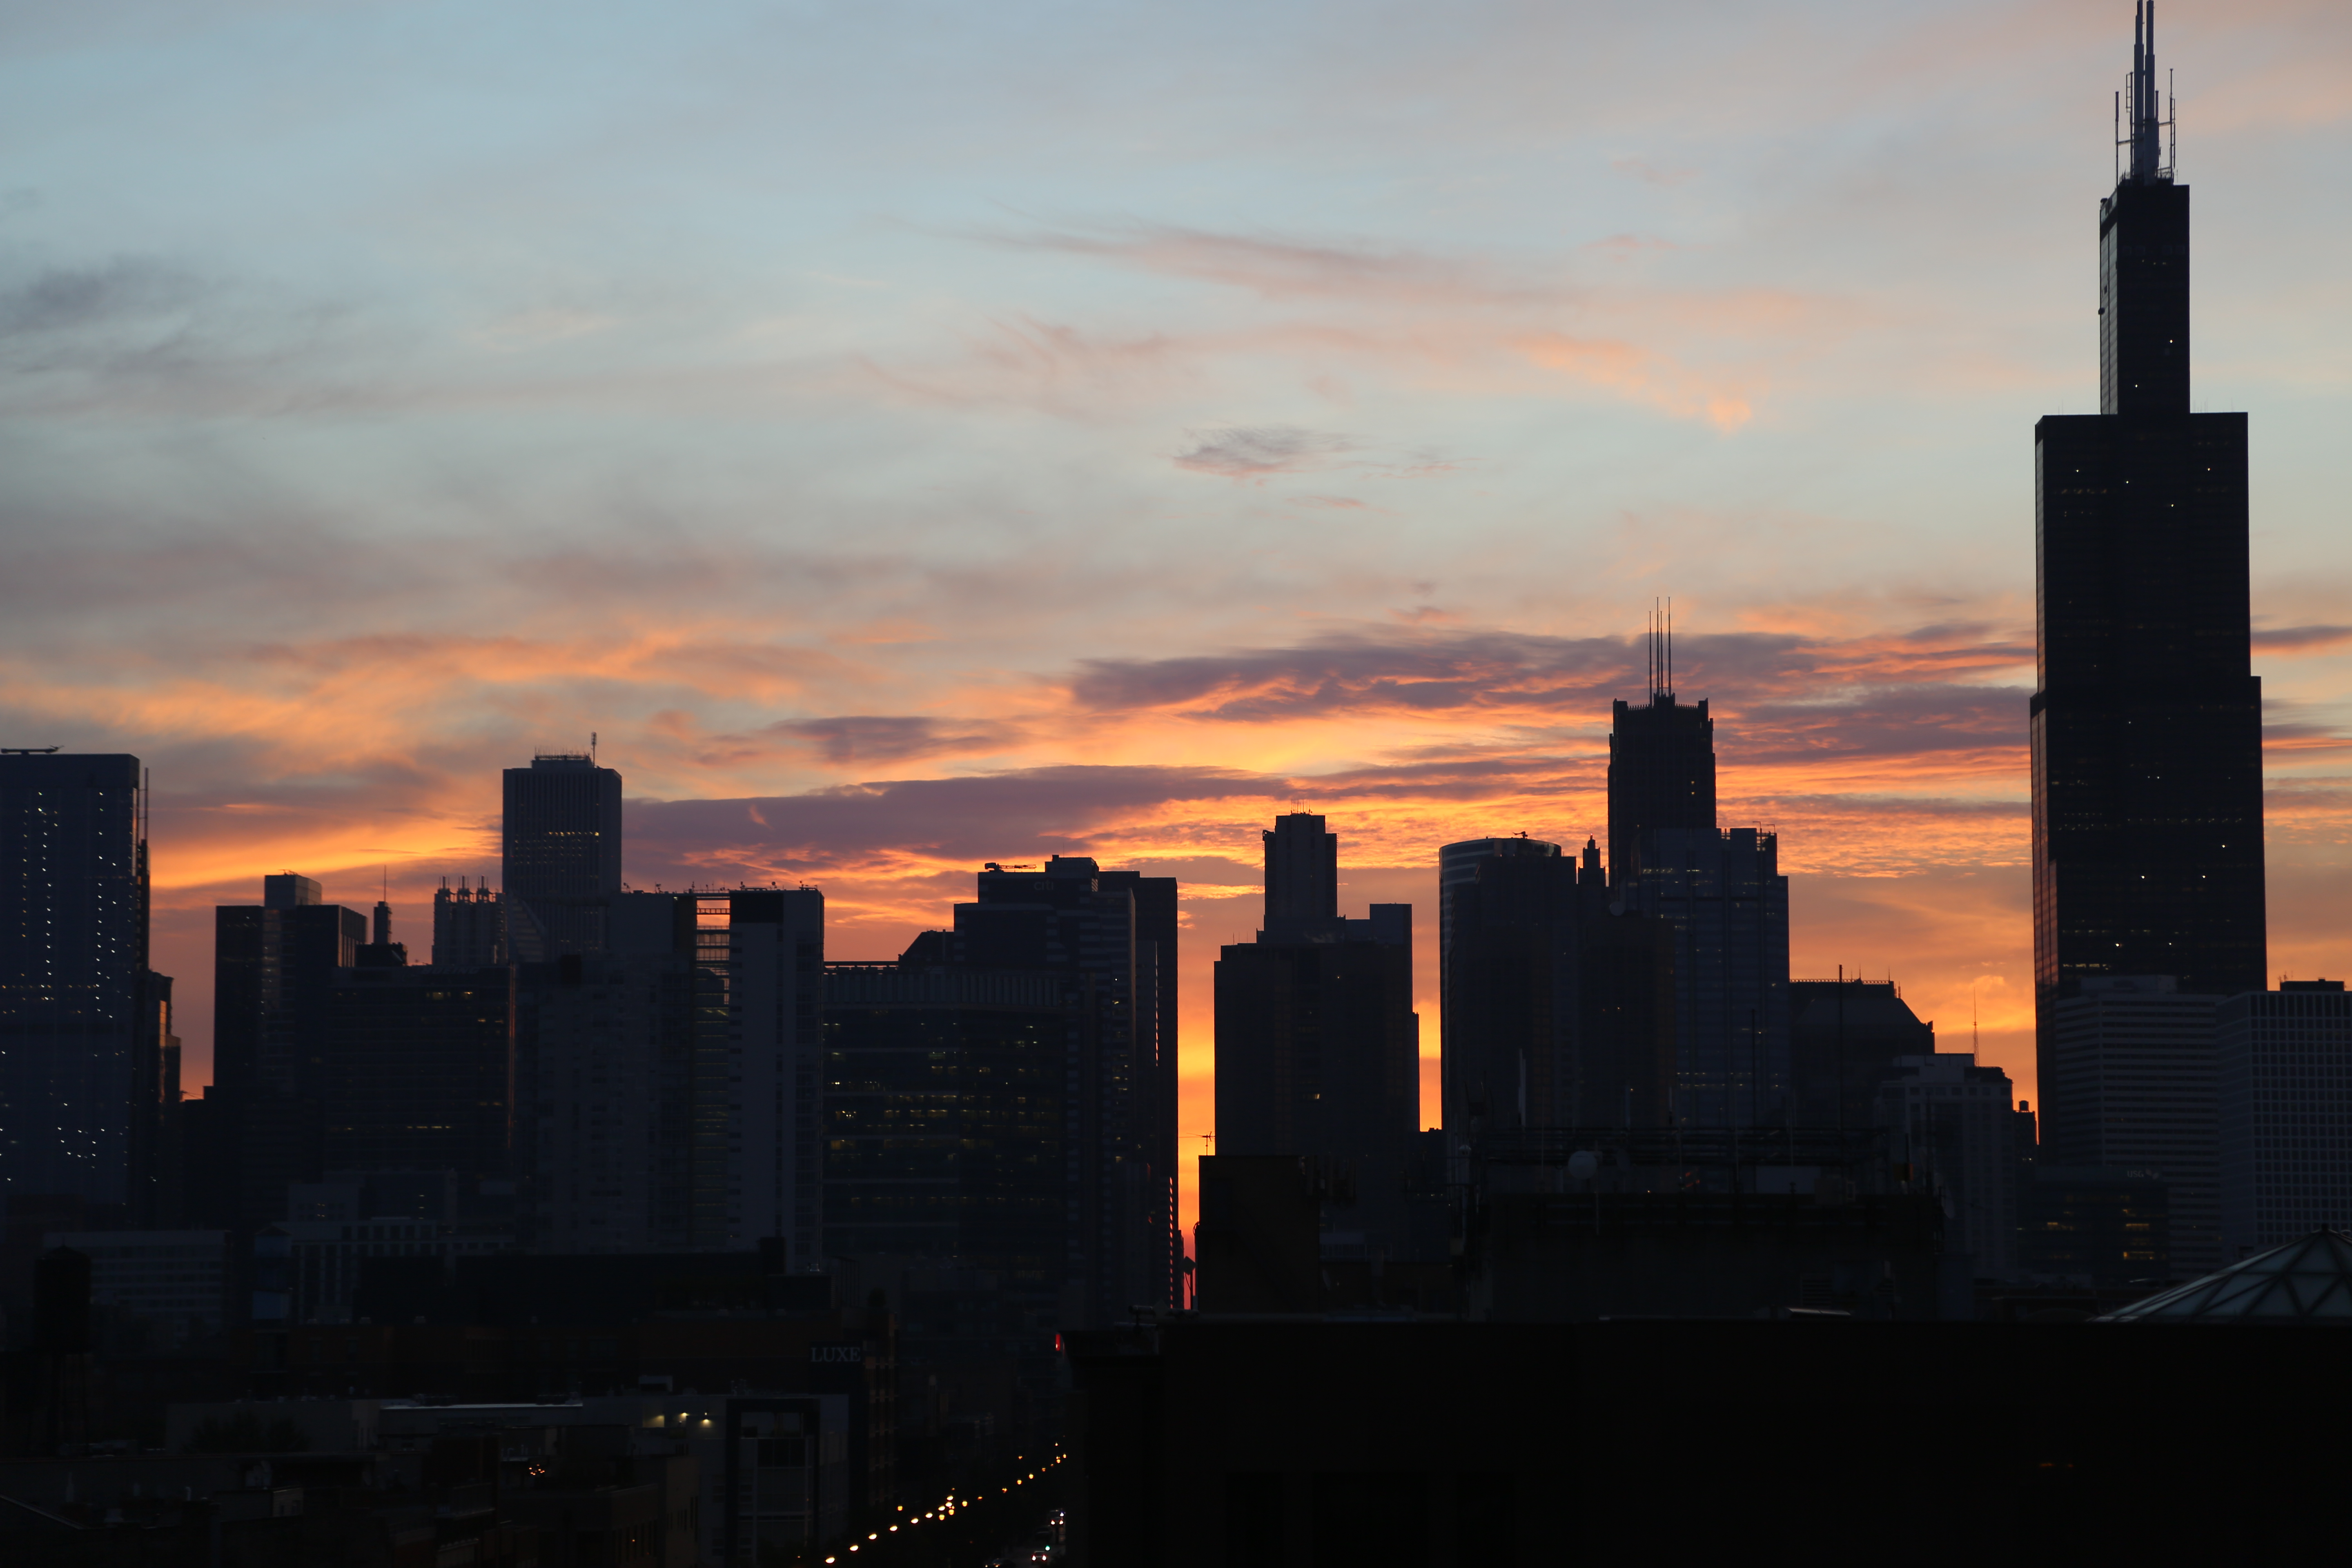
horizon, silhouette, cloud, sky, sunrise, sunset, skyline, morning, dawn, city, skyscraper, urban, cityscape, downtown, dusk, evening, tower, outdoors, buildings, metropolis, urban area, human settlement, metropolitan area